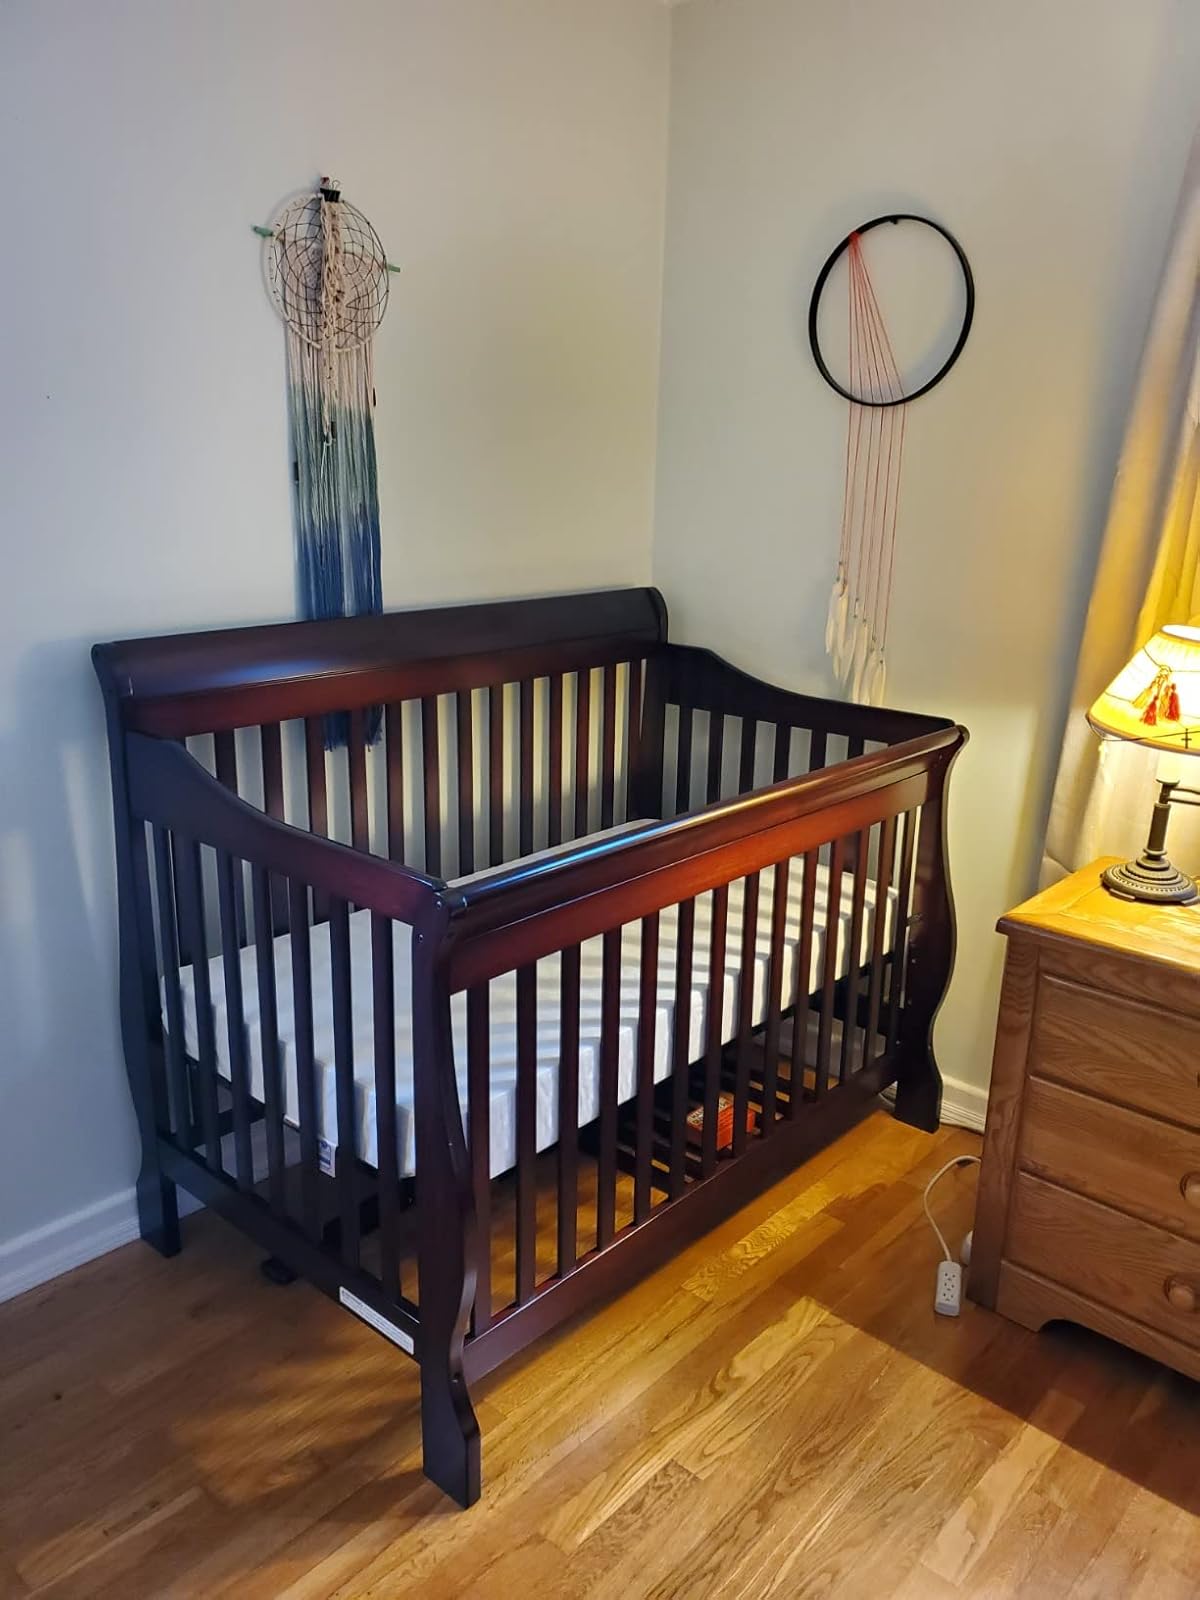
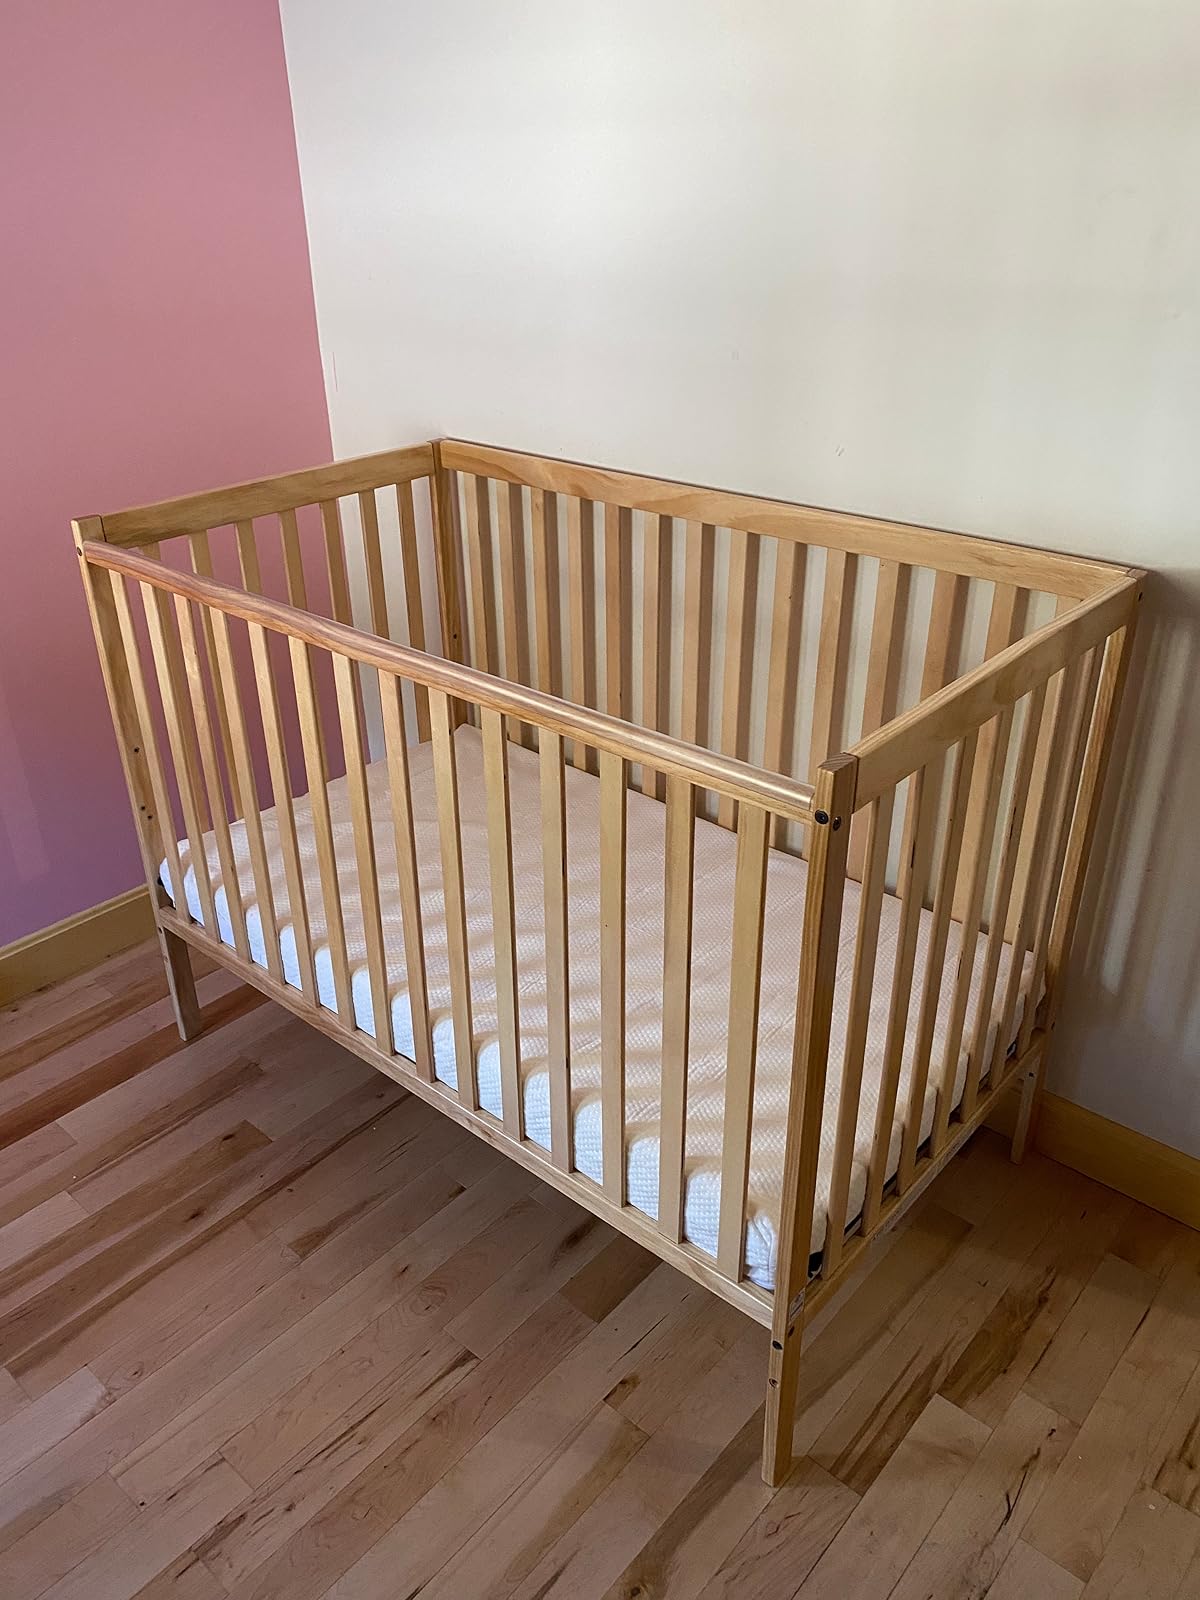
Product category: products_crib
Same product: no